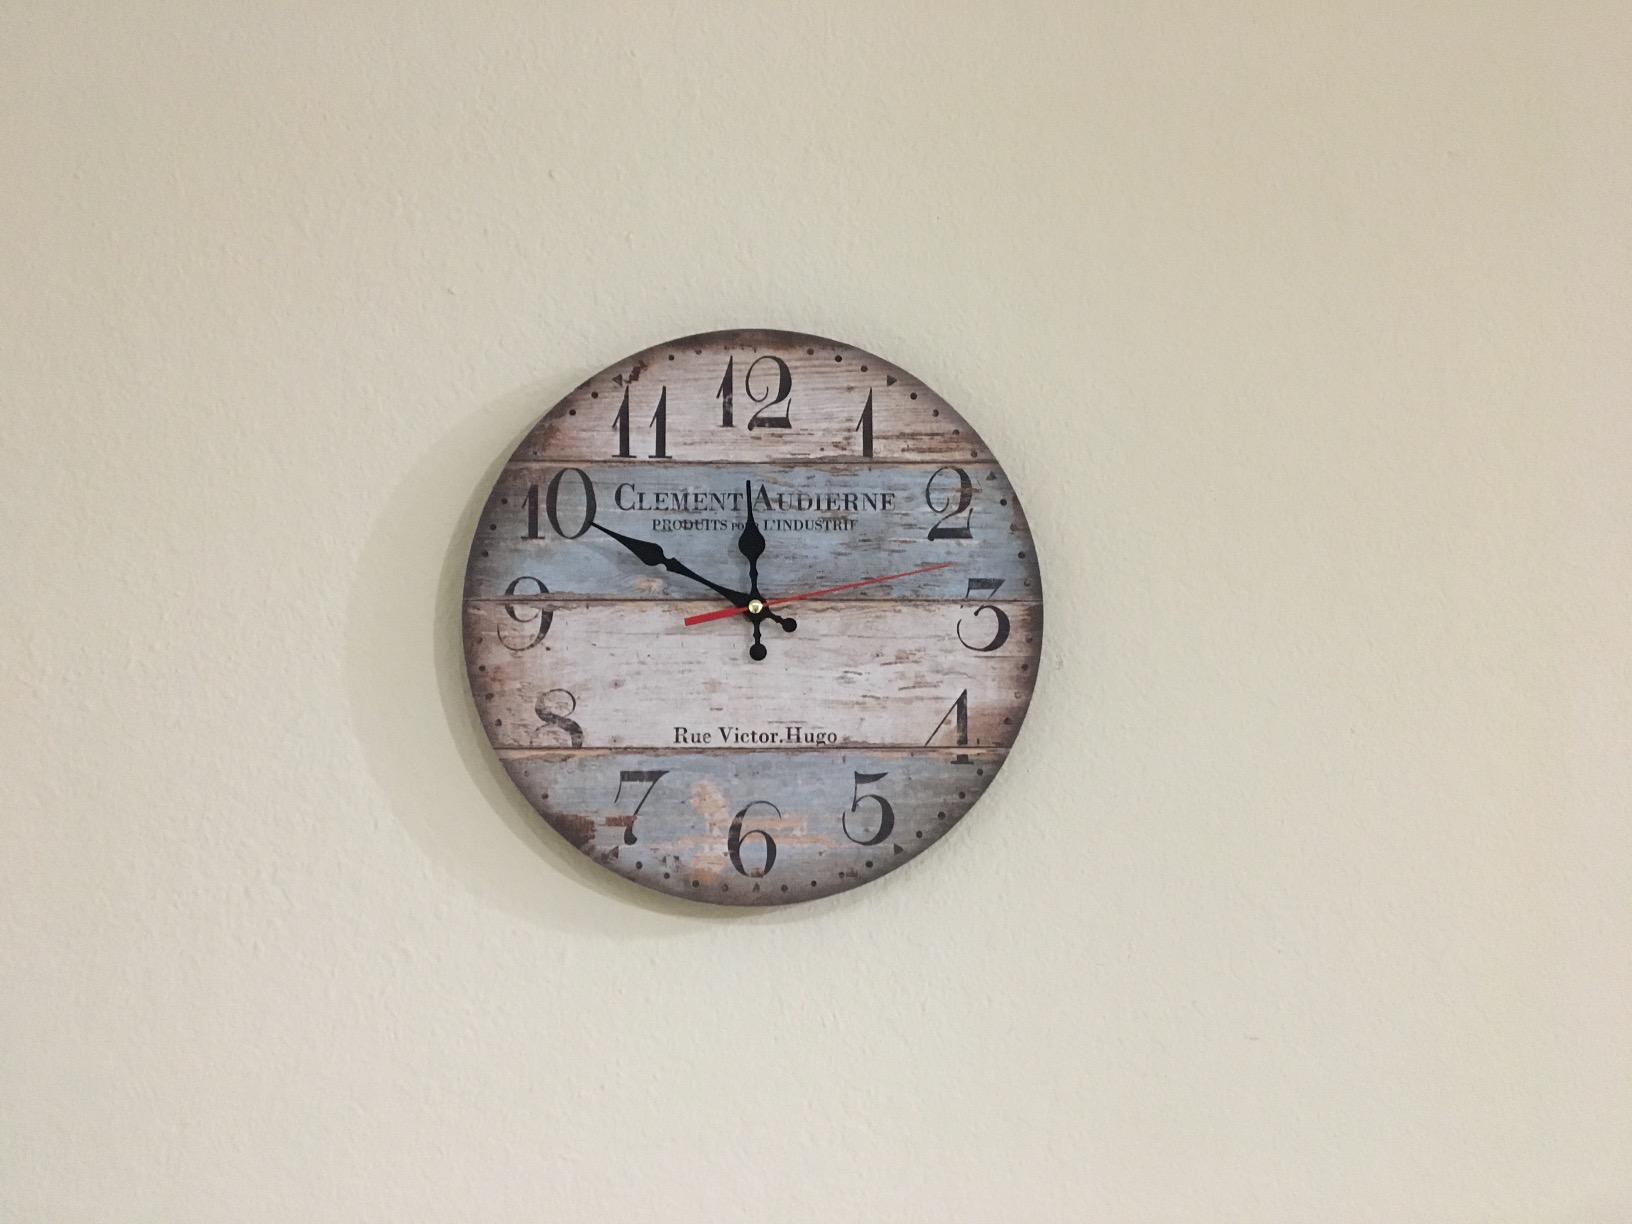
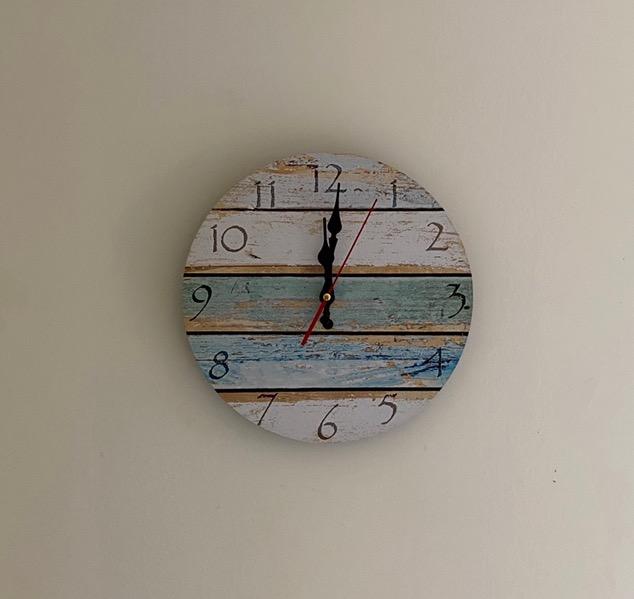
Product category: clock
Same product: no